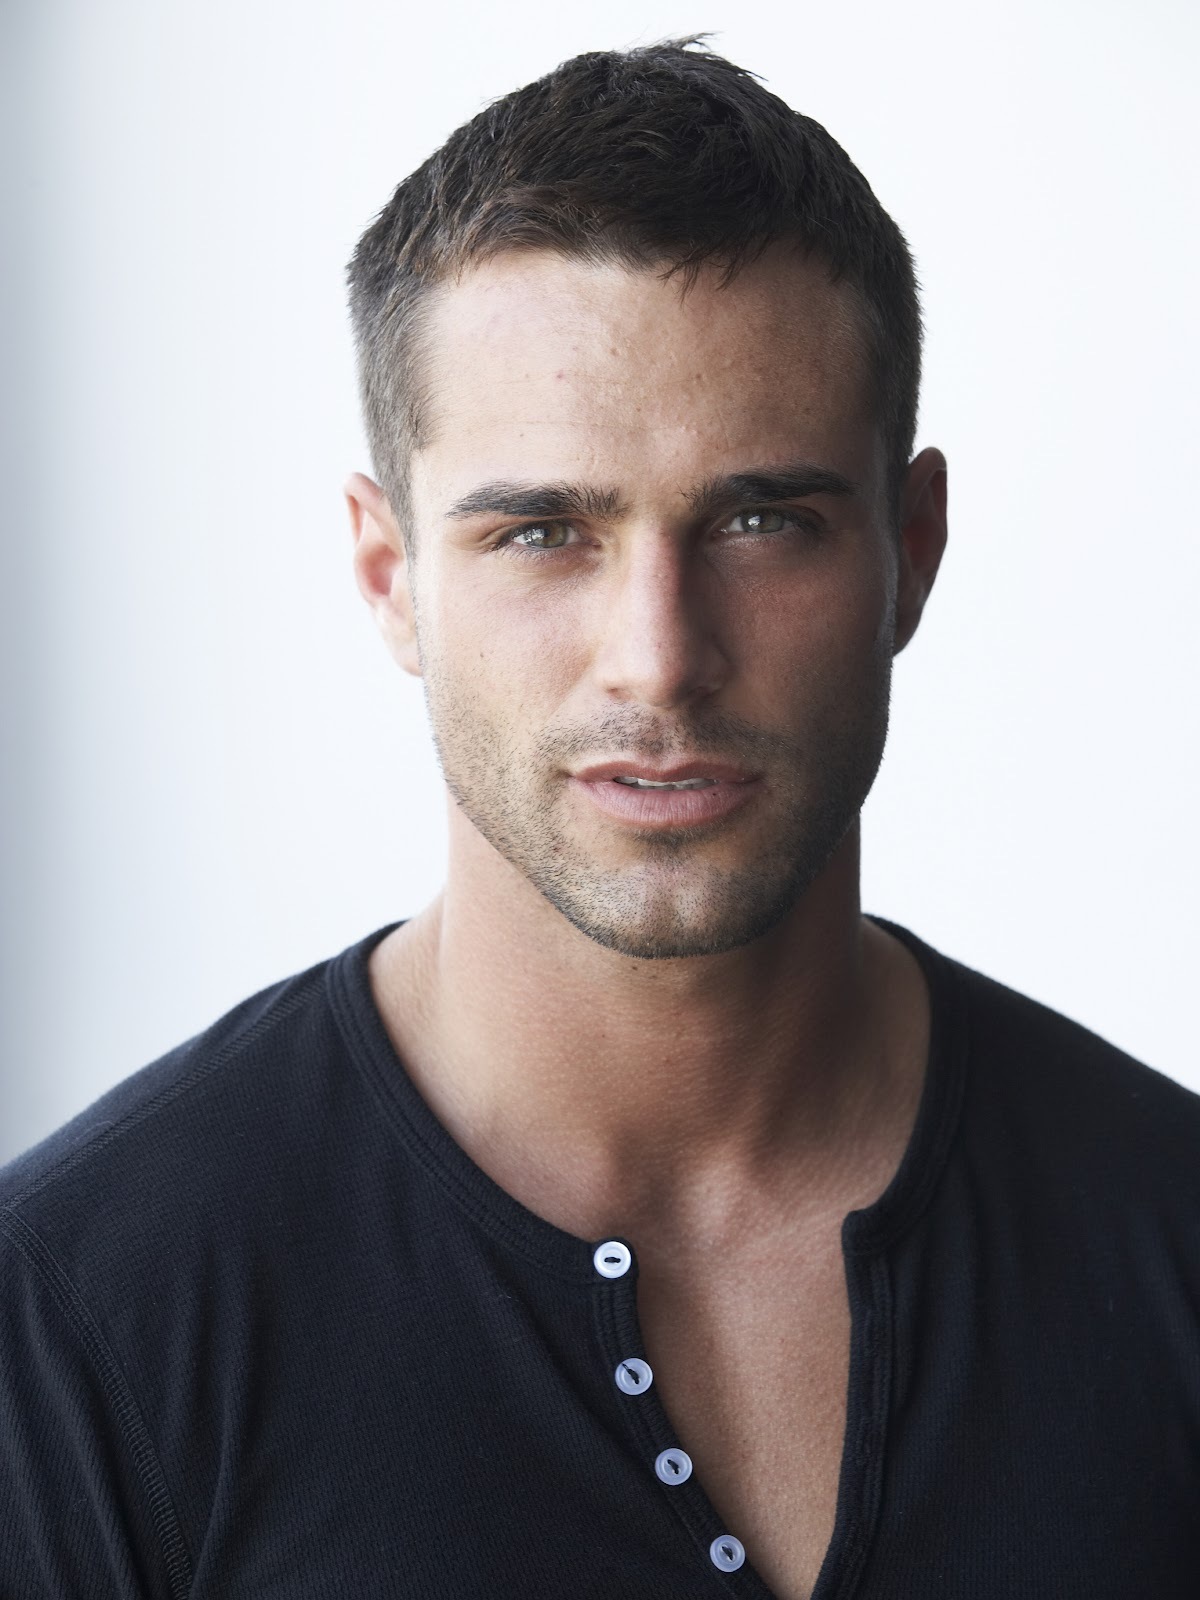
Label: Colored